Longueuil–Université-de-Sherbrooke station

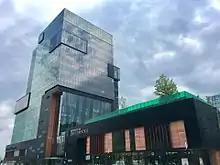
Université de Sherbrooke Longueuil campus, directly connected to the Metro

The Yellow Line was not part of the original plans of Montreal's Metro network, with the line proposed and approved in 1963 to serve the Expo 67 site and connect to the growing South Shore. The suburb of Longueuil contributed $3.3 million towards the construction of the line. The station opened in April 1967 along with the rest of the Yellow Line.